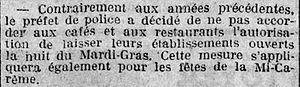
Cafés et restaurants parisiens non autorisés d'ouvrir les nuits du Mardi Gras et du Jeudi de la Mi-Carême.
La législation de la fête parisienne consiste essentiellement en l'énoncé d'interdictions.